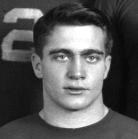
Age: 20